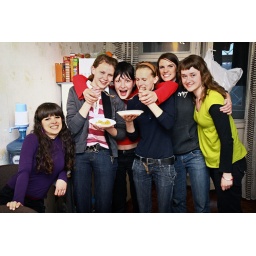
the girls having fun in the kitchen